Feminist poetry

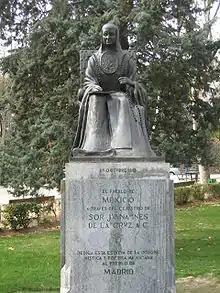
Sor Juana Inés de la Cruz

During the Latin American colonial period, Sor Juana Inés de la Cruz (est 1651–1695) was a poet, dramatist, and nun. Exceptionally talented and intelligent, Sor Juana Inés de la Cruz chose to spend most of her life in the Convent of the Order of St. Jérôme, and her response to a critical Bishop, "Respuesta a Sor Filotea," is hailed as one of the first feminist manifestos. Not only did Sor Juana have to deal with the criticisms of men of her era, but she also faced the Spanish perception of literature from the colonies as second-rate. Sor Juana's poems challenge the assumptions of men about women, for example in 'You Foolish Men.'